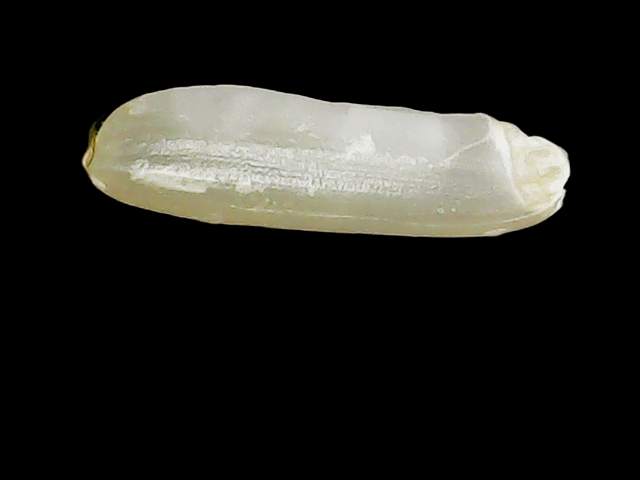
Rice variety: Binadhan14